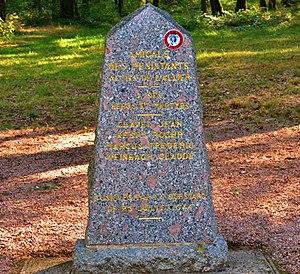
Image Site Saint Remy en Rollat
Roger Kespy, né le 13 août 1908 à Bougie en Algérie, est un résistant français.